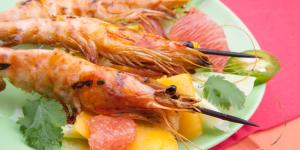
camarones a la vainilla